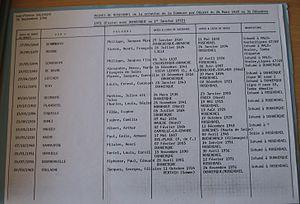
LISTE DES MAIRES DE ROSENDAËL (Nord) de 1860 à 1972
Rosendaël est une ancienne commune du département du Nord, dans l'agglomération de Dunkerque. Elle a été créée en 1860 par détachement des communes de Coudekerque-Branche et Téteghem. Le 1er janvier 1972, elle est fusionnée avec Dunkerque, dont elle constitue aujourd'hui l'un des quartiers.